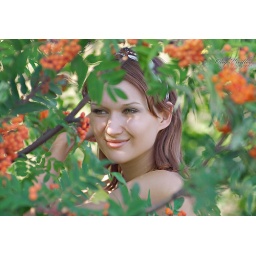
Beautiful girl in the forest with mountain ash. Shallow DOF.